Home Sweet Home (The Walking Dead)

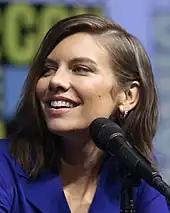
Lauren Cohan was praised for her performance

"Home Sweet Home" received positive reviews. On Rotten Tomatoes, the episode has an approval rating of 88% with an average score of 6.90 out of 10, based on 16 reviews. The site's critical consensus reads: "It remains murky whether these bonus installments will have a life of their own, but 'Home Sweet Home' gracefully returns Lauren Cohan into the fold."